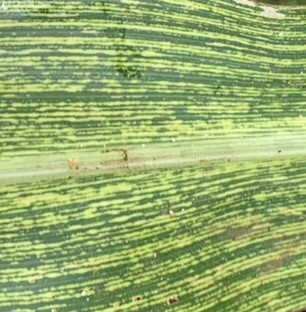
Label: MSV